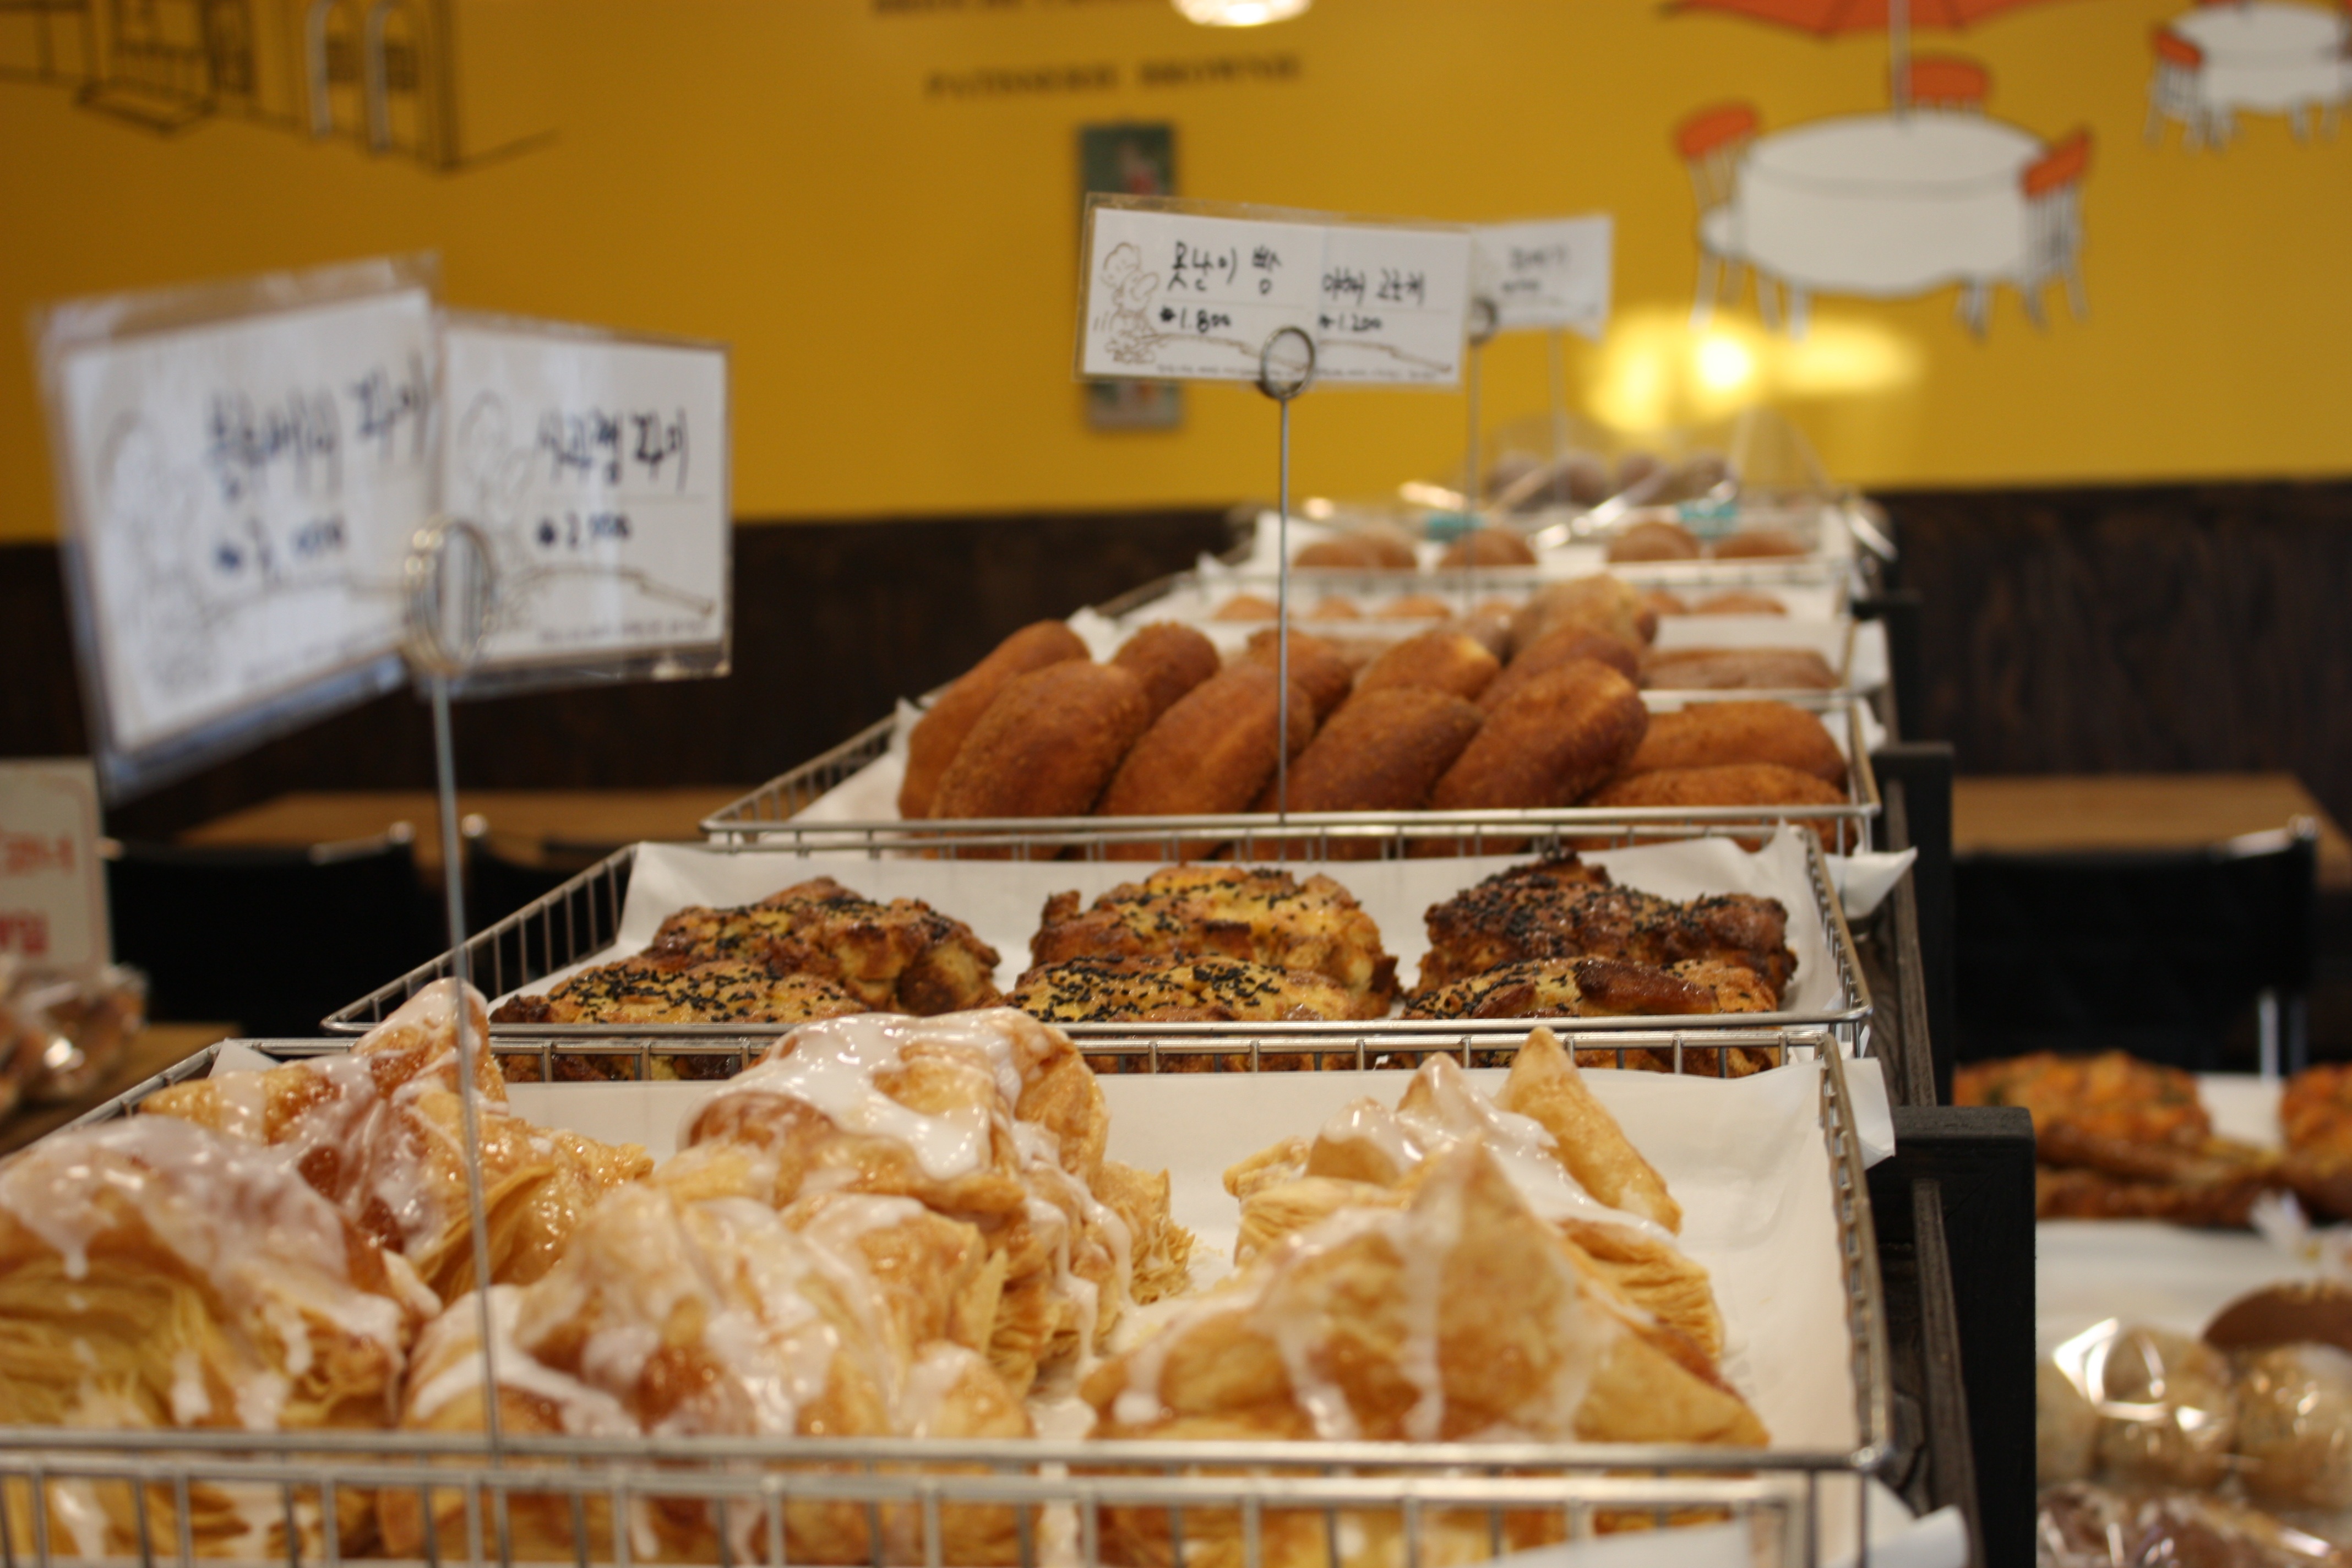
meal, food, breakfast, baking, ice cream, dessert, bread, bakery, brunch, patisserie